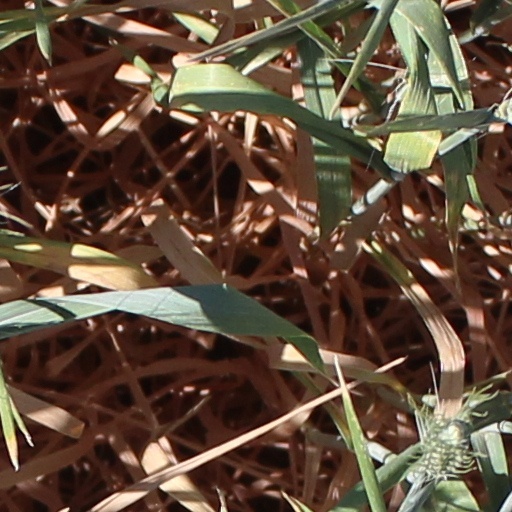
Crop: wheat